Kathryn Bigelow

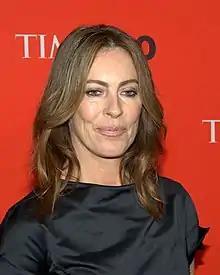
Bigelow in 2010

Kathryn Ann Bigelow (born November 27, 1951) is an American film director, producer, and screenwriter. Her accolades include two Academy Awards, two BAFTA Awards, and a Primetime Emmy Award. "Time" magazine named her one of the 100 most influential people in the world in 2010.